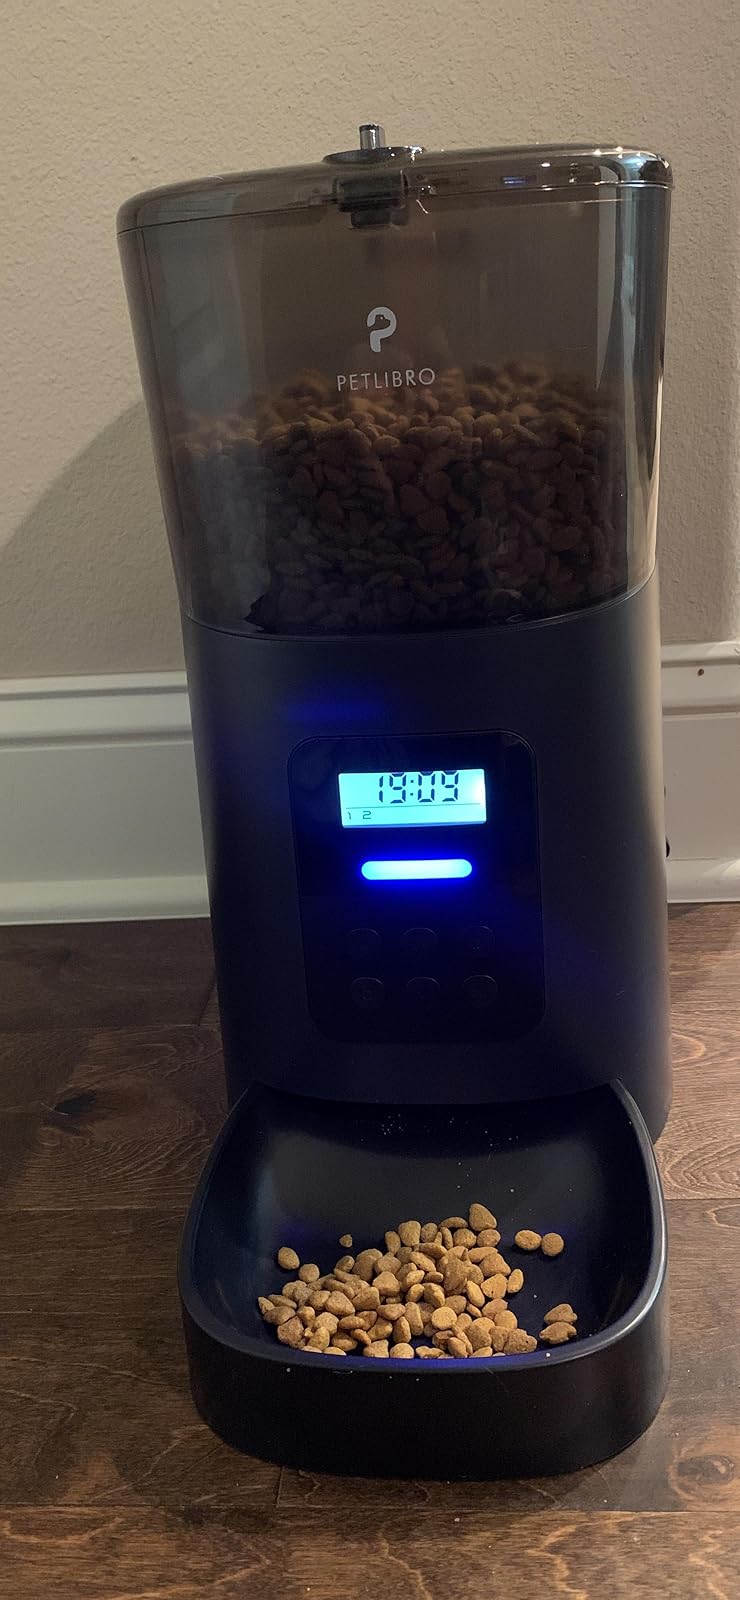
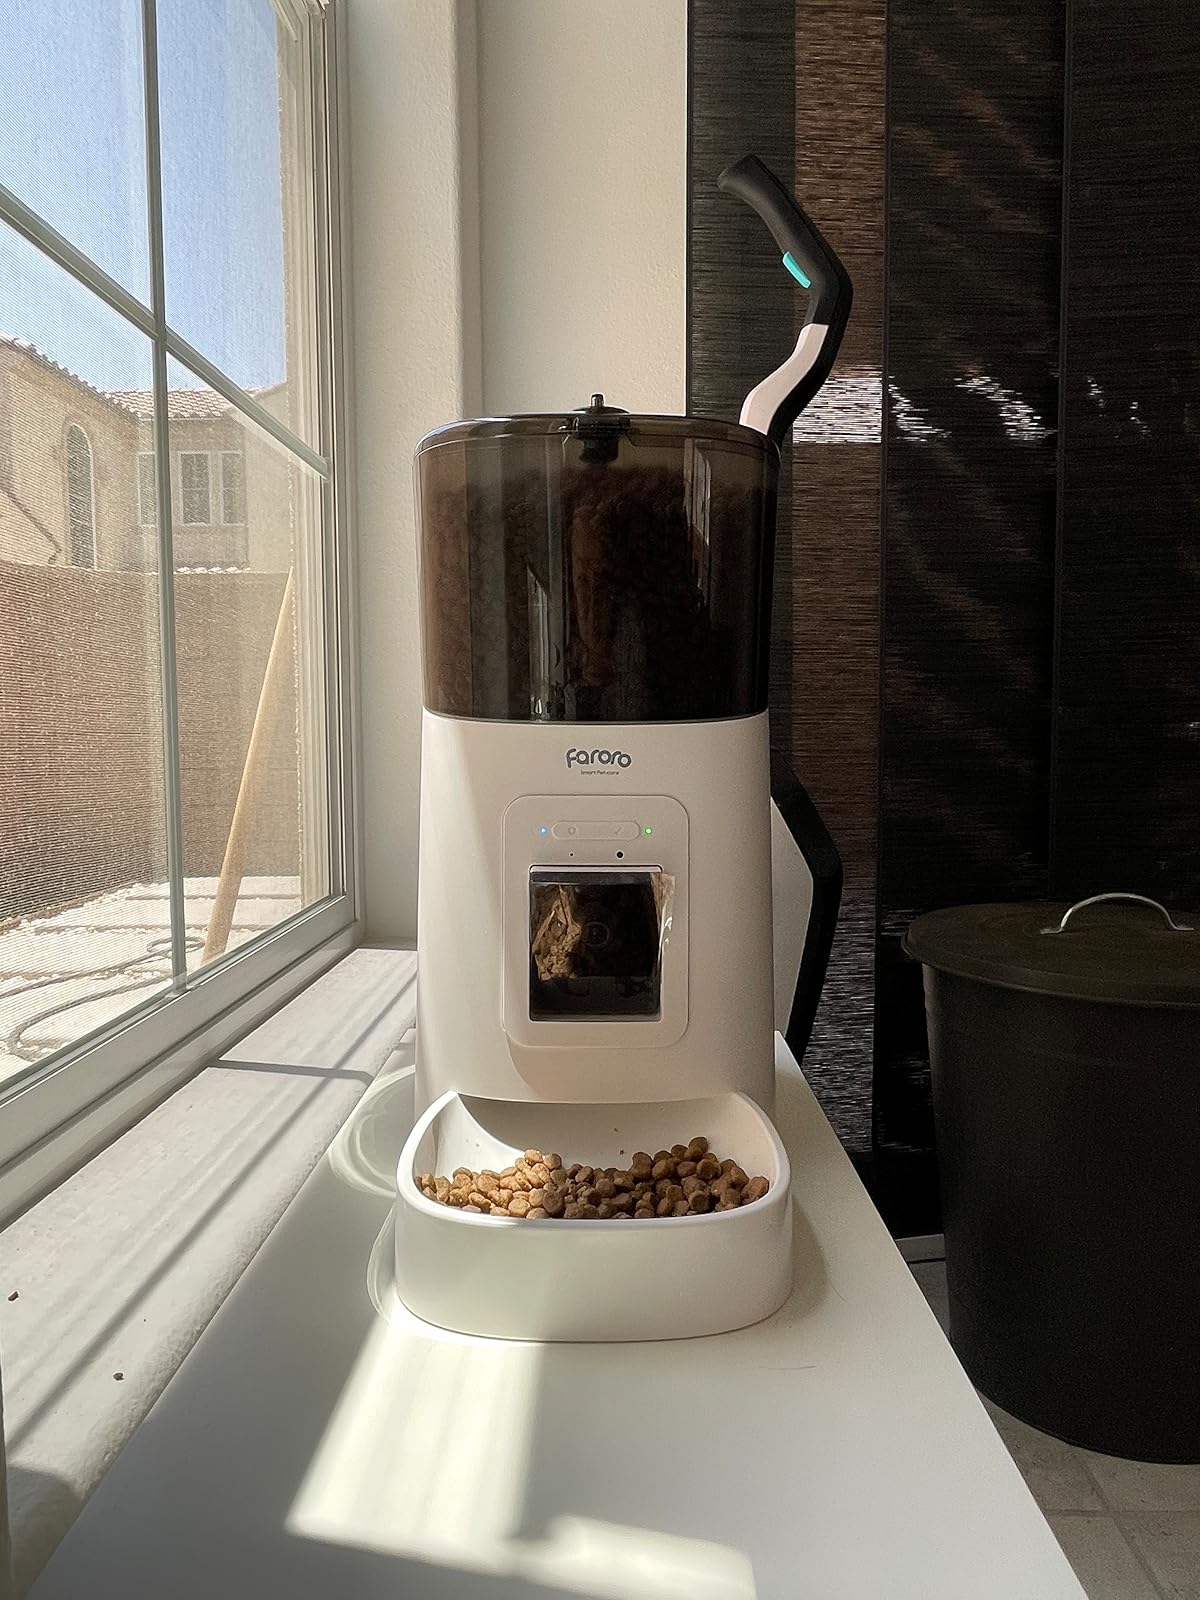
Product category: items_feeder
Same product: no